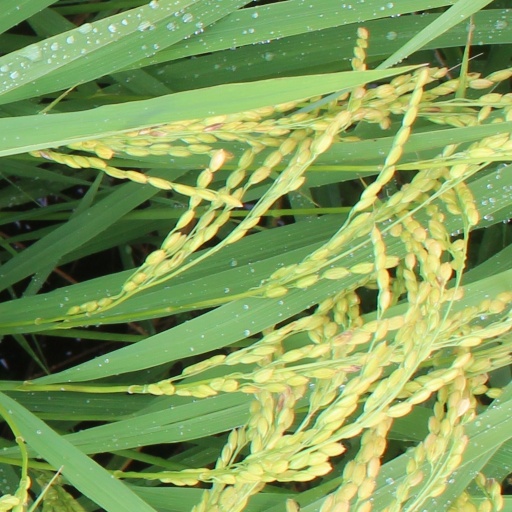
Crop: rice